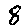
Label: 8